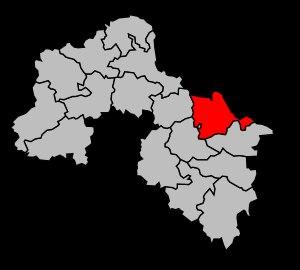
Le canton de La Ferté-Bernard est une division administrative française située dans le département de la Sarthe et la région Pays de la Loire.